Woodland-Olney School

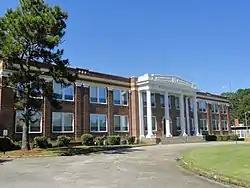

Woodland-Olney School is a historic school building located at Woodland, Northampton County, North Carolina. It was built in 1928–1929, and is a two-story, 11 bay, U-shaped, Classical Revival style brick building. It has a one-story auditorium, flat roof, and two-story three bay portico, pilasters, and decorative yellow brick horizontal bands. It operated as a public school until 1992.